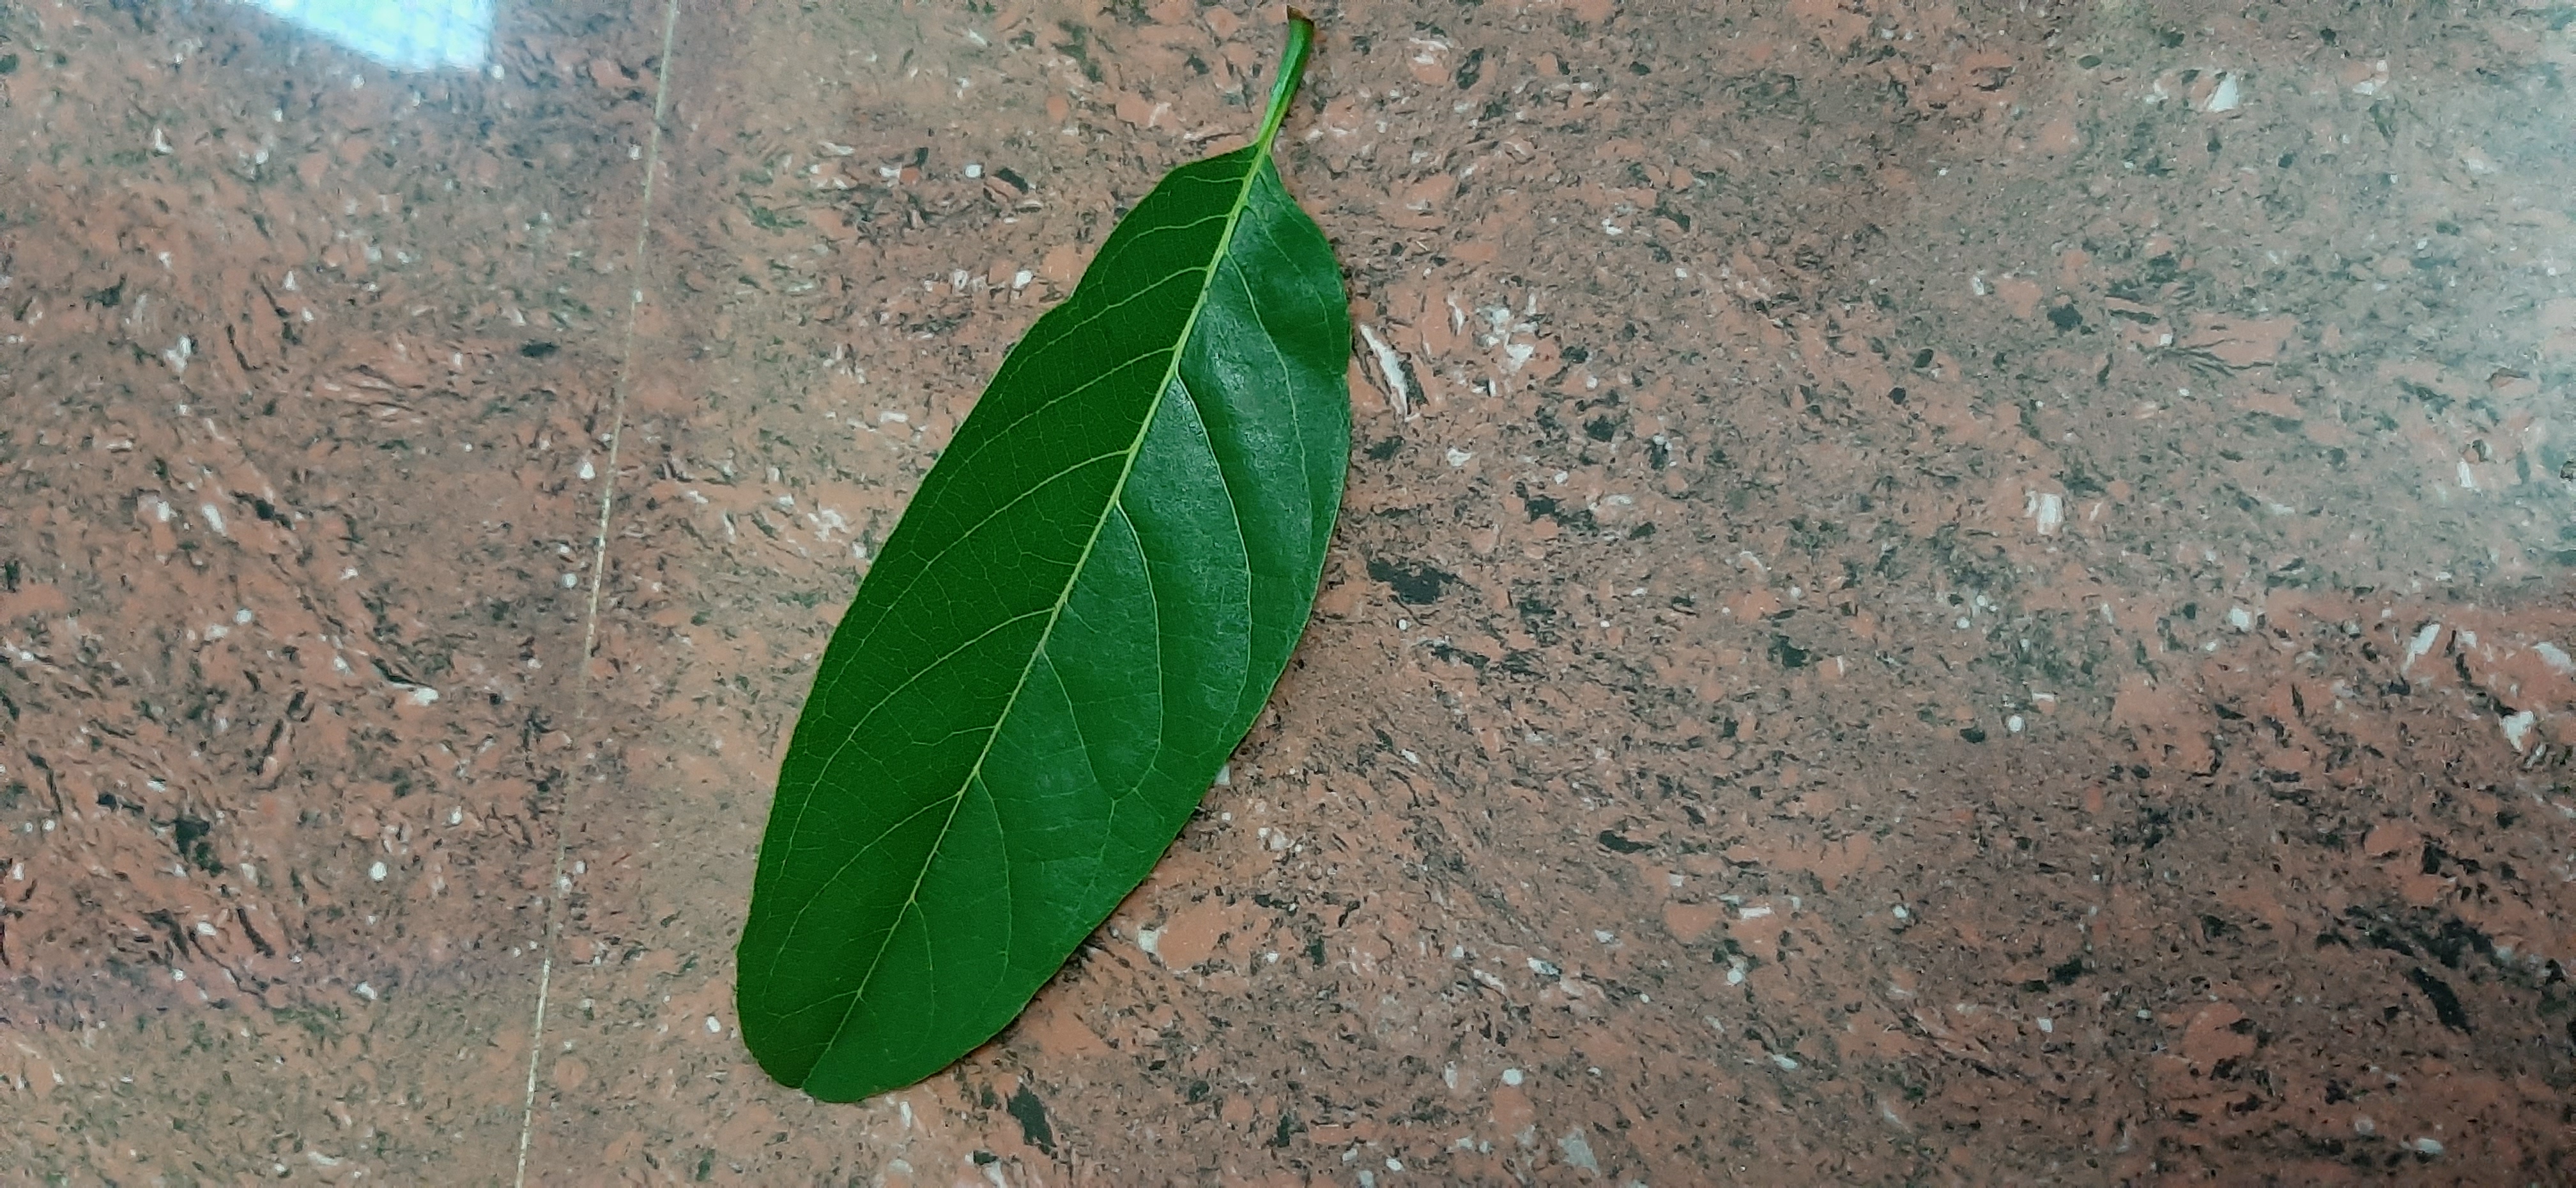
Plant: Seethapala